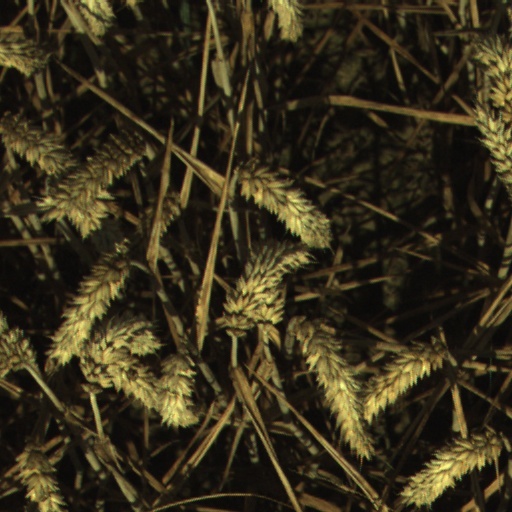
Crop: wheat